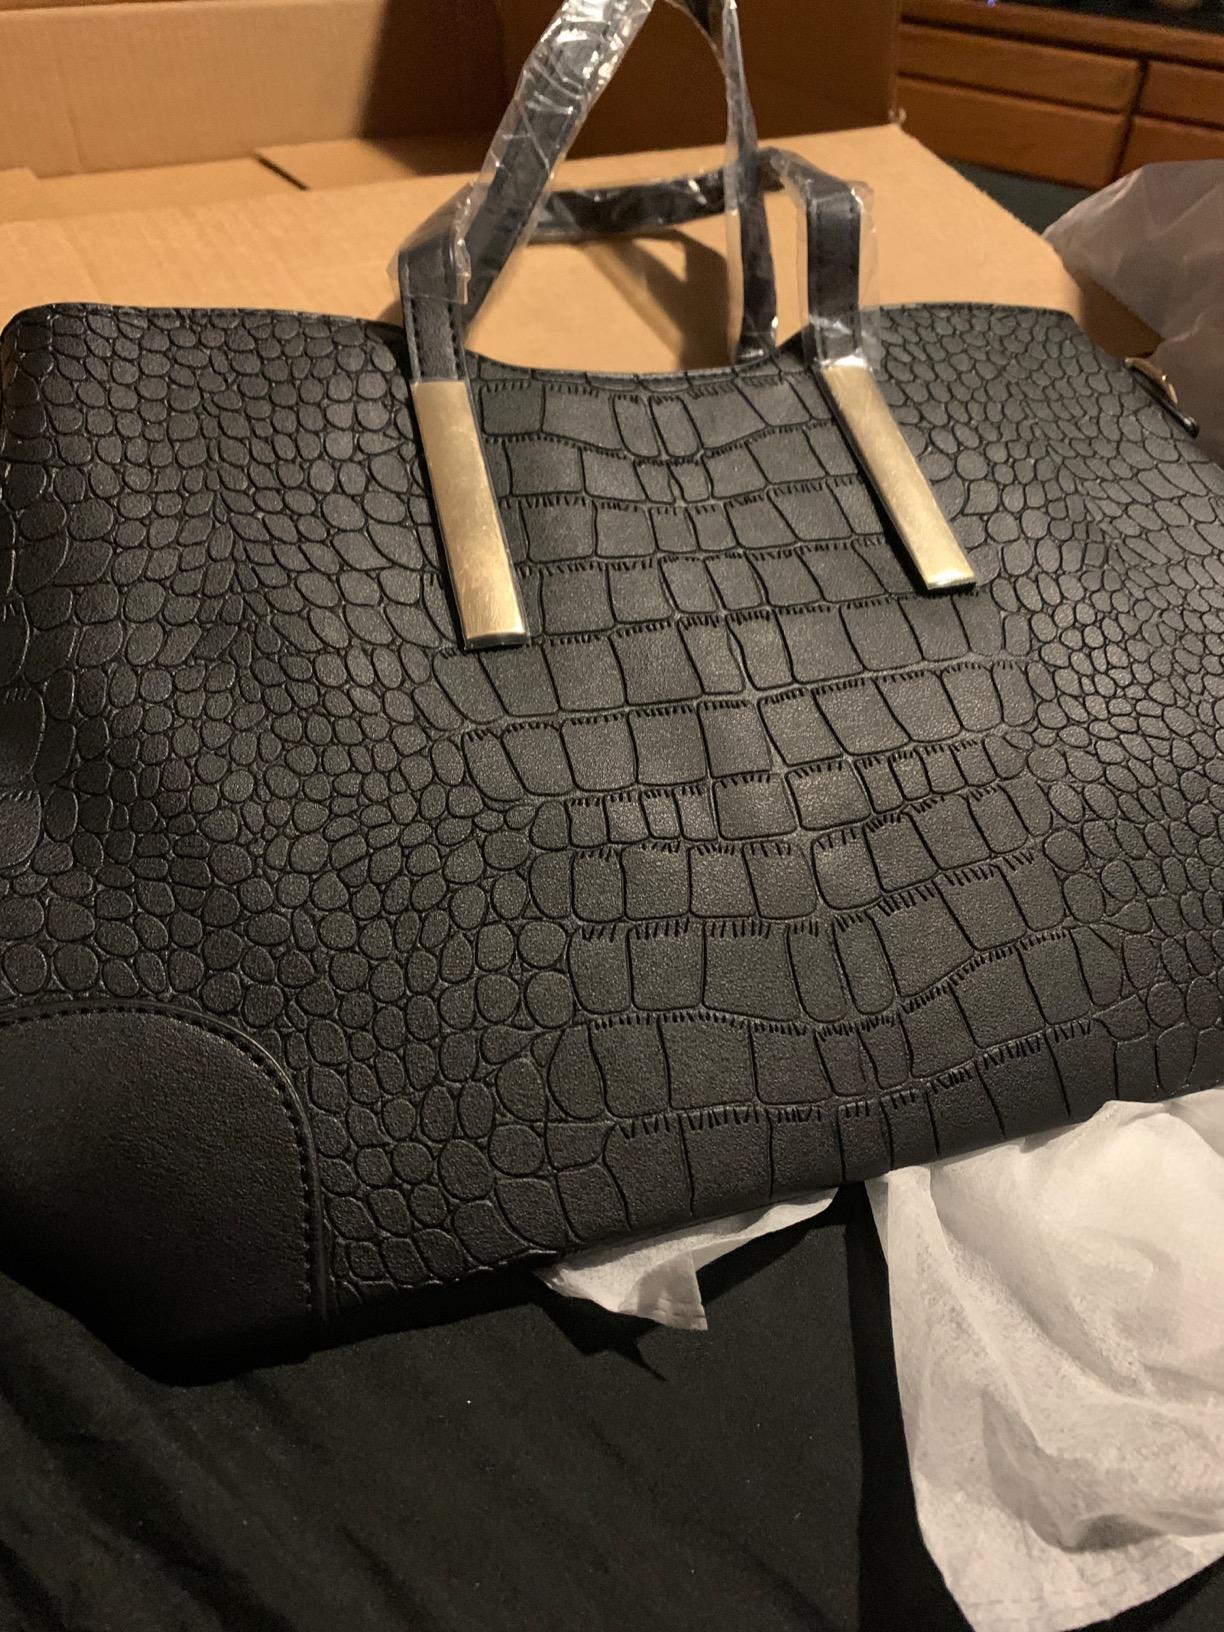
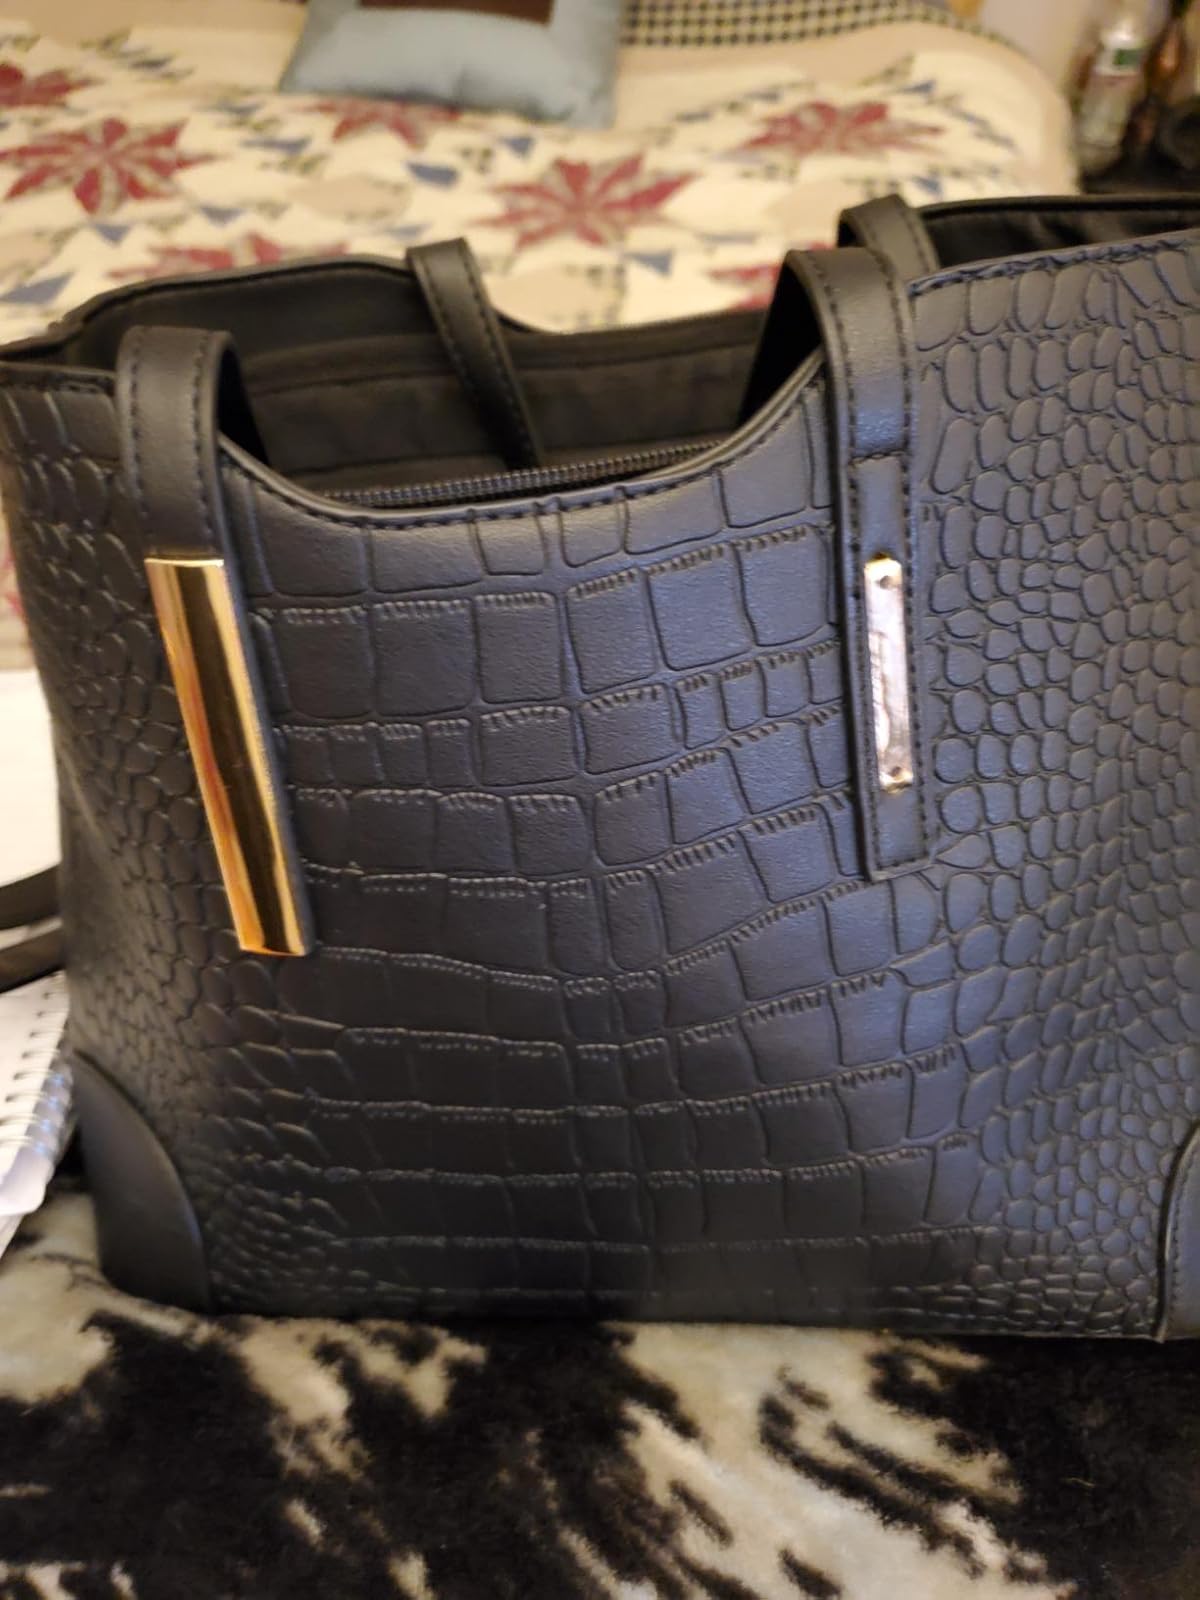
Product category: accessories_handbag
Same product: yes